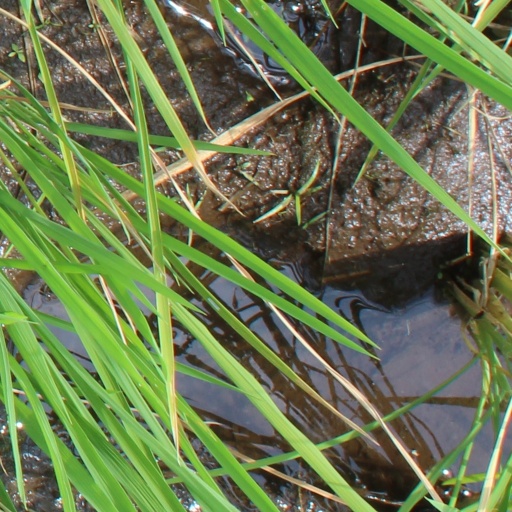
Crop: rice